Answer in natural language. Considering the relative positions, where is hemnes day bed with respect to dark cave wall decor photo? Choose between the following options: left or right
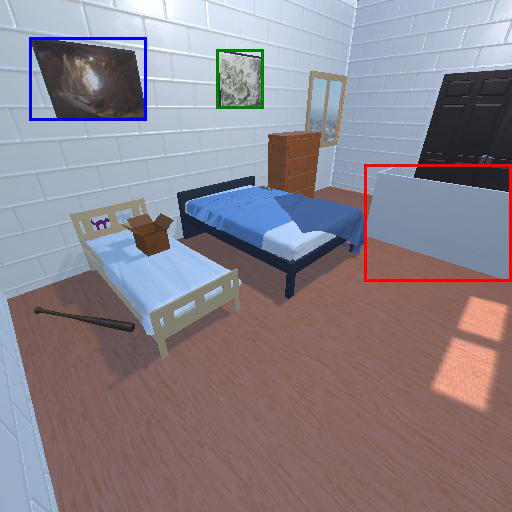
<answer>right</answer>